Japan's non-nuclear weapons policy

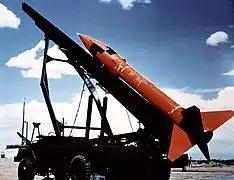
An "Honest John" rocket

On 28 July 1955, the U.S. announced its intention to equip military bases in Japan with Honest Johns, conventional missiles which could also be fitted with atomic warheads. The Eisenhower Administration and Hatoyama Cabinet had been arranging for the deployment since March, but the announcement sparked outrage in the Diet and public protest. Okazaki and Hatoyama were forced to make assurances to the Diet that the missiles would not be equipped with nuclear warheads on Japanese territory, and that the United States would have to consult with the entire government before introducing nuclear weapons into Japan.